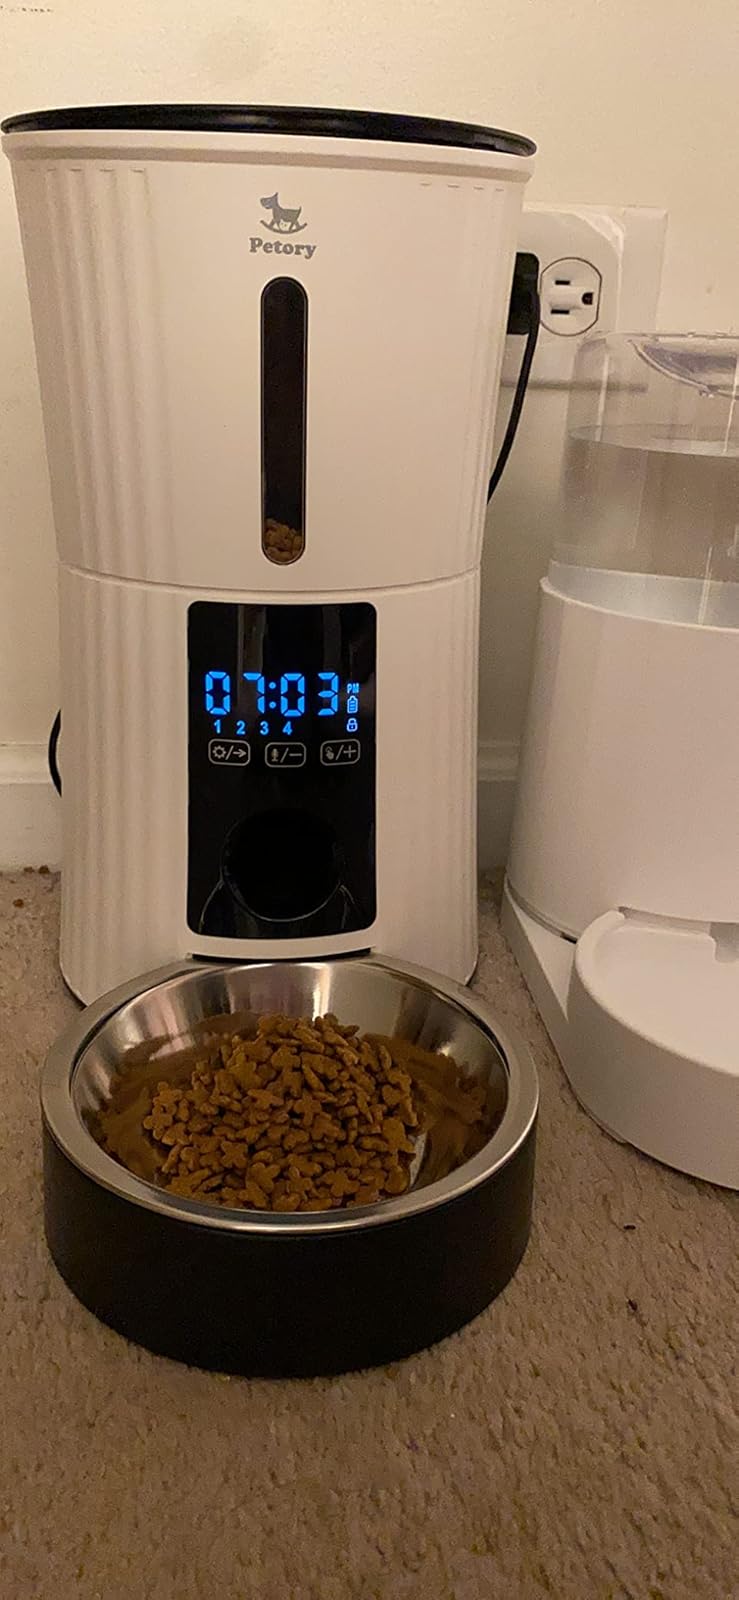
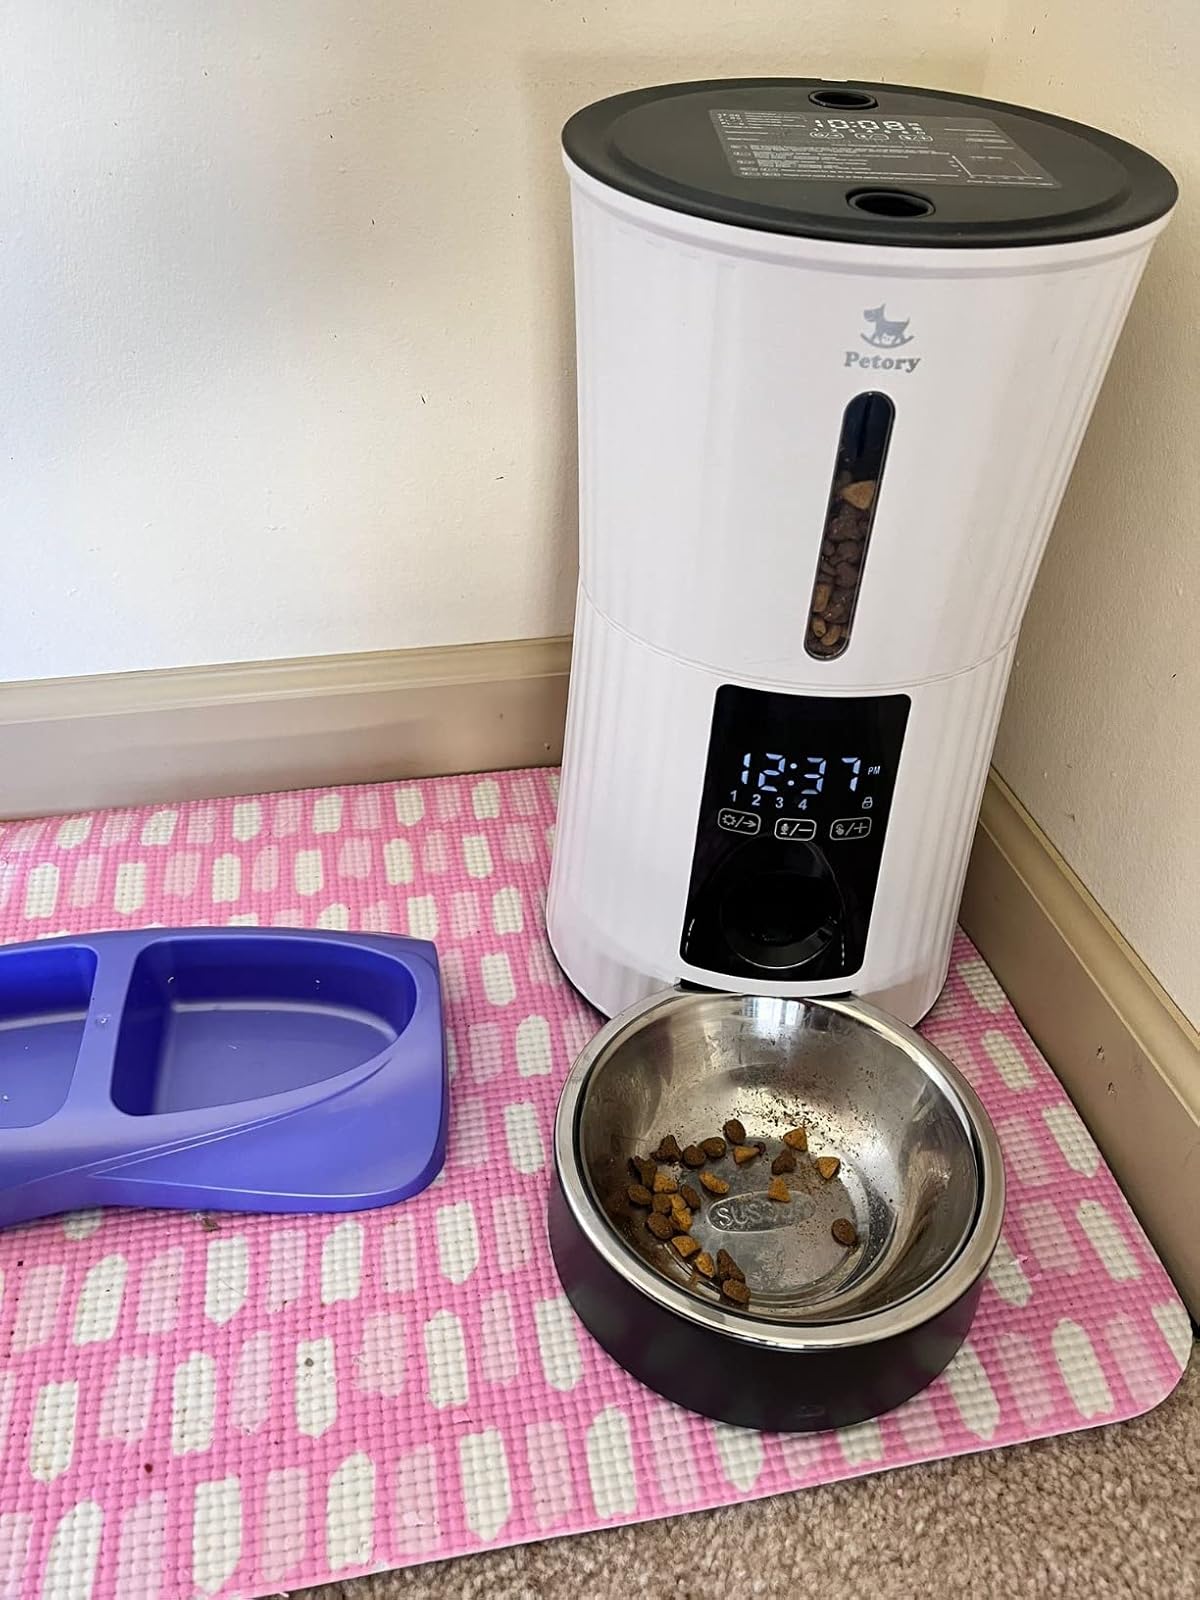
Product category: items_feeder
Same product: yes